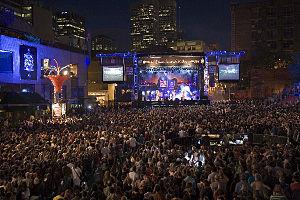
Festival International de Jazz de Montréal Svenska: Festival International de Jazz de Montréal
Le Festival international de jazz de Montréal est un festival mettant en vedette des artistes et musiciens surtout issus du jazz, qui se déroule annuellement au mois de juillet à Montréal depuis 1980. Selon l'édition 2004 du Guinness World Records, il est l'un des plus importants festivals de jazz au monde en termes d'affluence. Chaque année, le Festival présente quelque 3 000 artistes venant de plus de 30 pays différents, organise environ 650 concerts et attire près de 2 millions de visiteurs.